Mykhailo Nechay

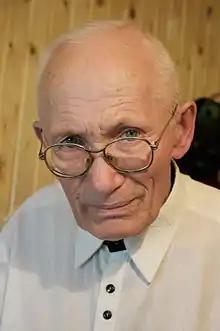
Nechay in 2009

Mykhailo Mykhailovych Nechay (24 February 1930 – 15 July 2011) was a Ukrainian Hutsul molfar during the late 20th century and early 21st century. Commonly referred to as "the last molfar", Nechay has become known for his prophecies on Ukraine, predicting the fall of Viktor Yanukovych and the Russo-Ukrainian War.